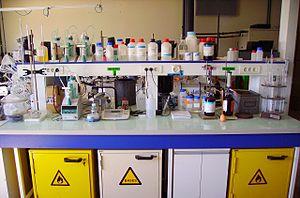
Paillasse équipée d'un laboratoire de chimie analytique minérale. Une laverie (non visible sur la photo, on ne distingue qu'une partie du robinet noir) se trouve à l'extrémité gauche de la paillasse.
Une paillasse de laboratoire ou une table de manipulation désigne un plan de travail dont le revêtement est par exemple carrelé, vitré, en matière plastique ou stratifié, afin d'en faciliter le nettoyage. Le plan de travail d'un atelier ou d'une cuisine s'appelle aussi paillasse.
Une polyoléfine, parfois appelée polyalcène, désigne un polymère aliphatique saturé, synthétique, issu de la polymérisation d'une oléfine telle l'éthylène et ses dérivés. En chimie, le mot oléfine est synonyme d'alcène.